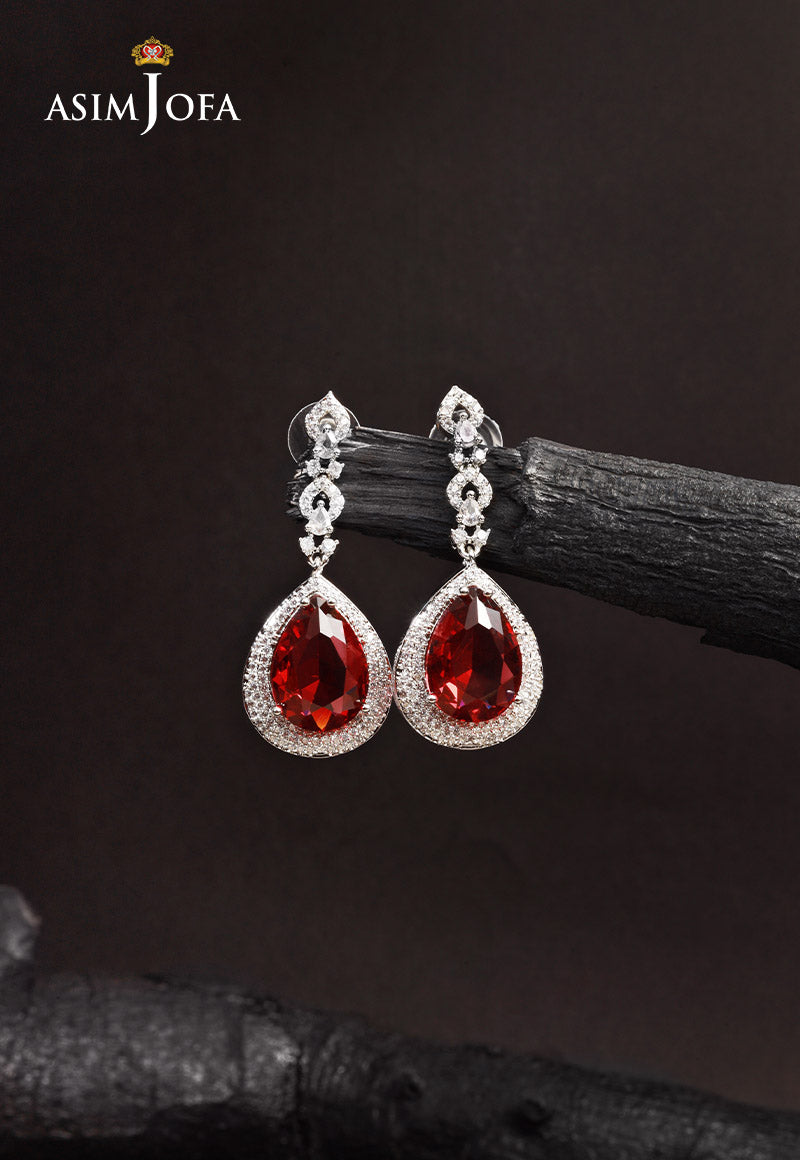
red cubic zirconia drop earring